Enrico Glori

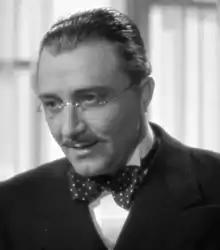
Glori in the movie "Department Store" (1939)

Born in Naples to a wealthy family of French origin, Glori became an actor in his thirties. He spent most of his time in France where he eventually made his film debut in the 1934 film "Street Without a Name" directed by Pierre Chenal. He starred in many other French films for the next three years until he was called back to Italy in 1937 after finishing his work on several films which includes "The Former Mattia Pascal".